Onomichi Station

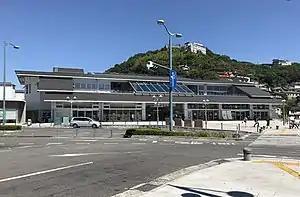
Onomichi Station building in August 2020

Onomichi Station is served by the JR West San'yō Main Line, and is located 221.8 kilometers from the terminus of the line at .